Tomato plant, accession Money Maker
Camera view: horizontal (90 deg, fisheye); turntable rotation: 210 degrees
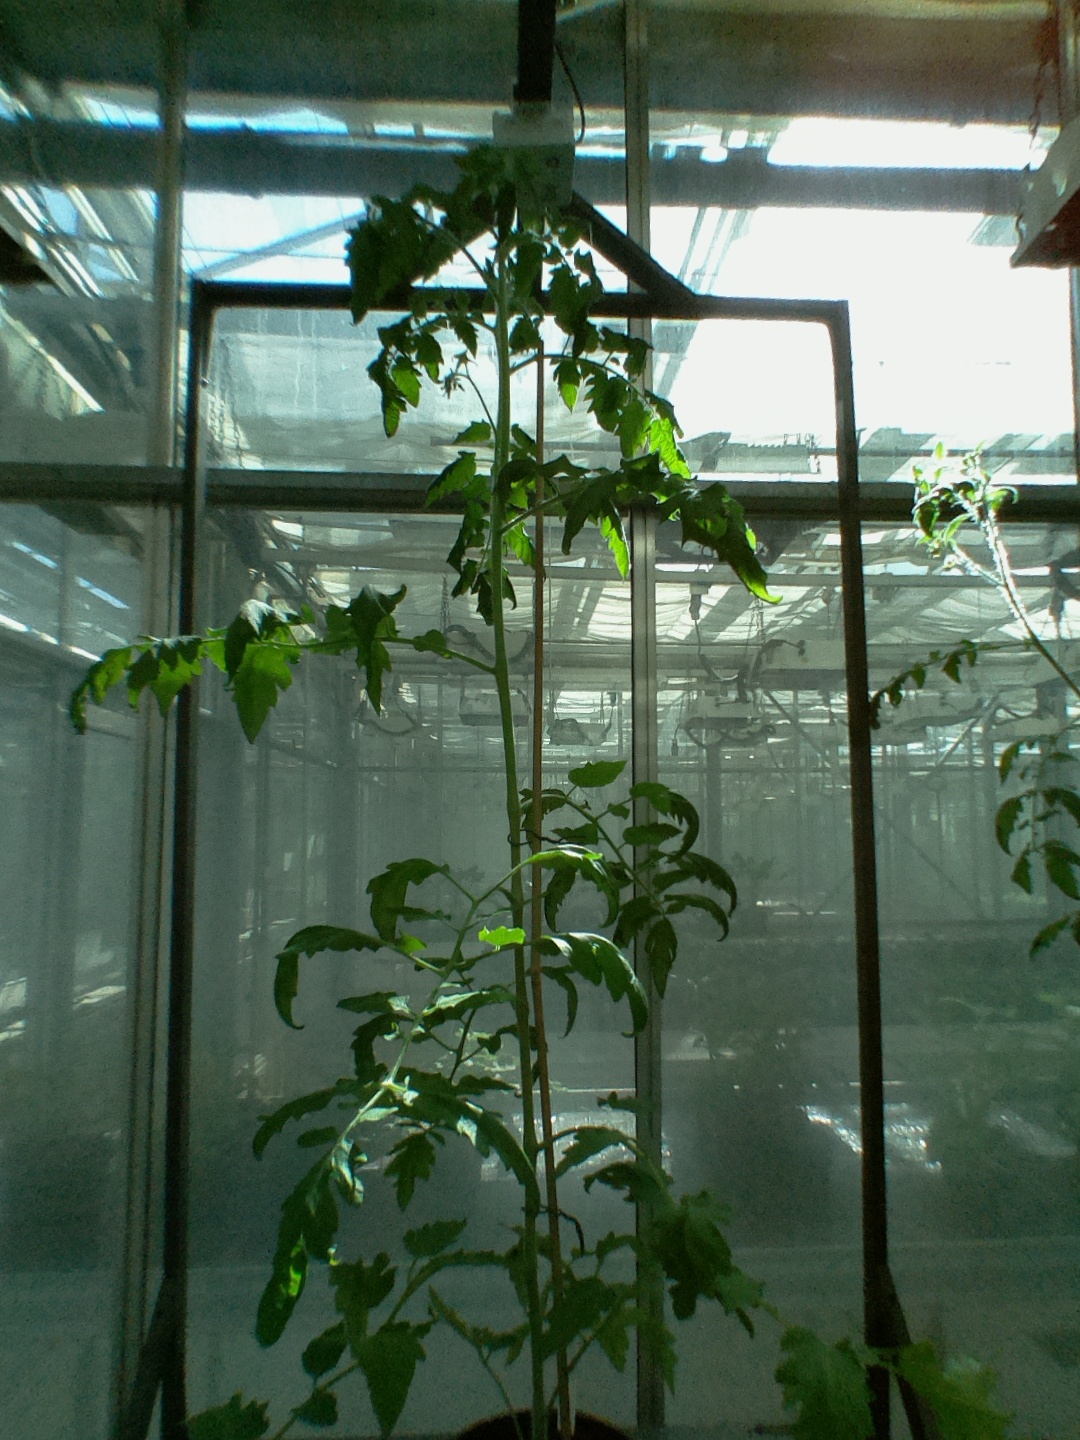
BBCH growth stage 61: 10%-20% of flowers open